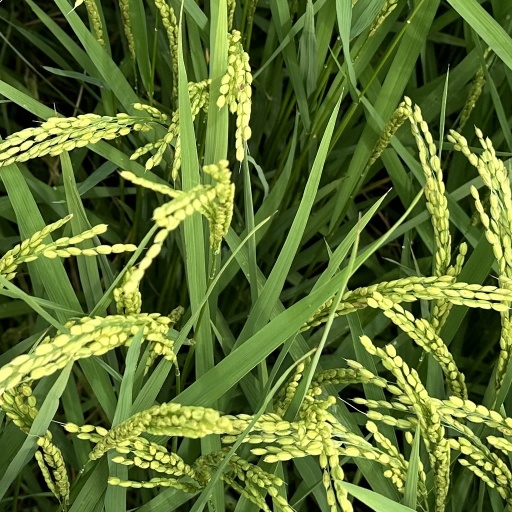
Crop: rice